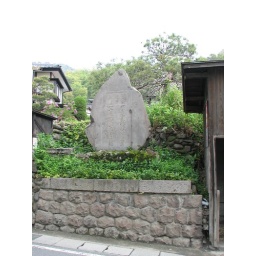
This is a rock on the street in Street 1.